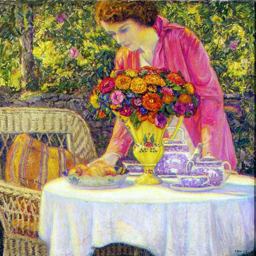
the tea party with the artist 's daughter , painting by visual artist .